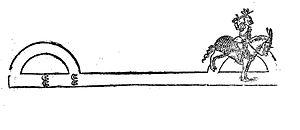
La première utilisation du cheval dans la guerre remonte à plus de 5 000 ans, les plus anciennes preuves d'utilisation guerrière de chevaux en Eurasie datant d'entre 4000 et 3000 ans av. J.-C. Une illustration sumérienne d'une scène de guerre datée de 2500 av. J.-C. représente des équidés tirant des chariots. Vers 1600 av. J.-C., de nouveaux harnais et de nouveaux chars rendent leur utilisation guerrière plus fréquente à travers le Proche-Orient ancien. Le plus ancien traité sur l'entraînement des chevaux de guerre est rédigé vers 1350 av. J.-C. Quand les tactiques de cavalerie commencent à supplanter le char, de nouvelles méthodes d'entraînement apparaissent. En 360 av. J.-C., le général de cavalerie et philosophe grec Xénophon rédige un traité exhaustif sur l'équitation, et un autre sur l'usage de la cavalerie. L'efficacité des chevaux dans la bataille est révolutionnée par des améliorations technologiques, notamment l'invention de la selle, de l'étrier, et plus tard, du mors, du licol ou encore du collier d'épaule pour les chevaux de trait.